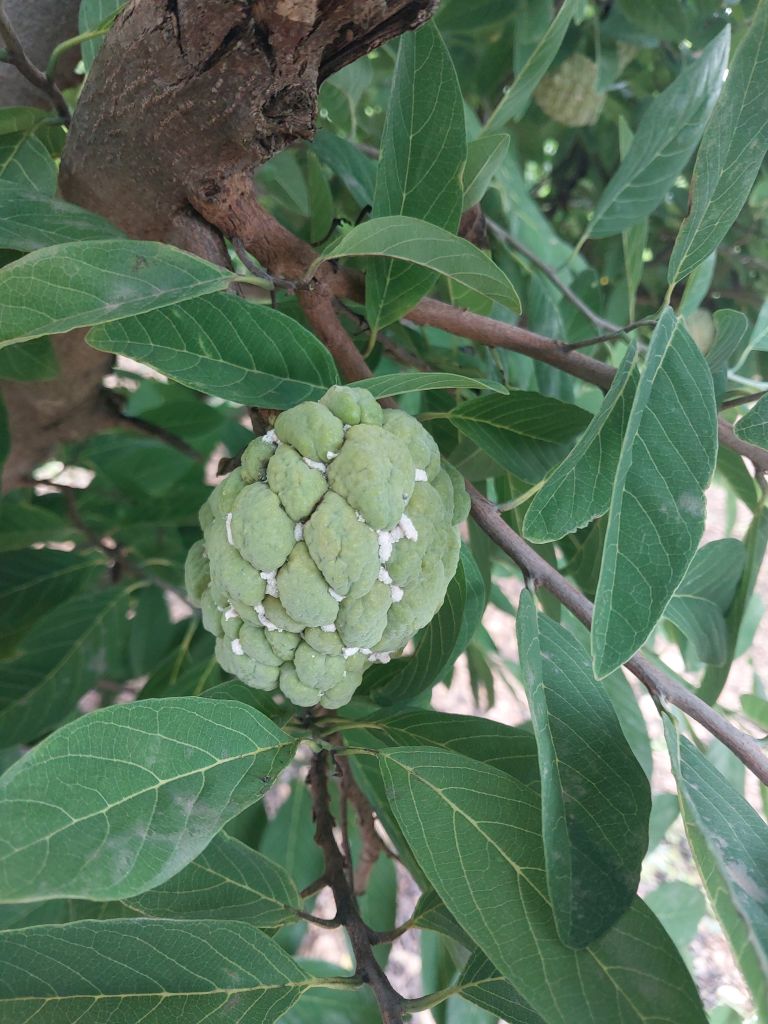
Disease label: Mealy Bug